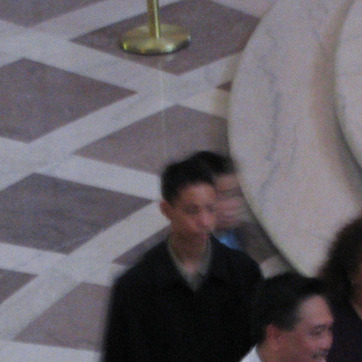
Material: hair